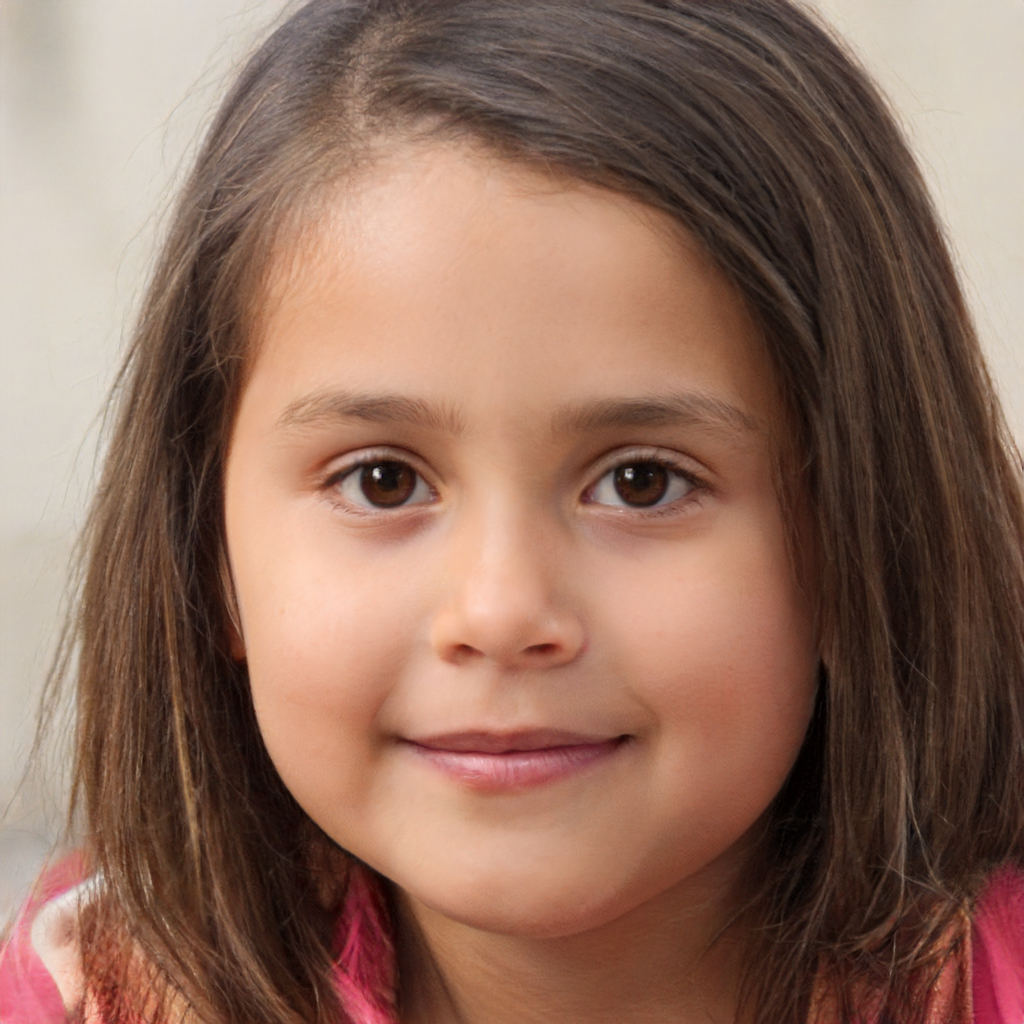
Gender: Female